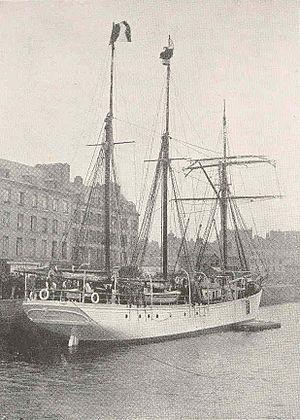
Francais (Campagne Antartique de 1904-1905)
Le Français est un trois-mâts goélette ayant participé à la première expédition Charcot en Antarctique.